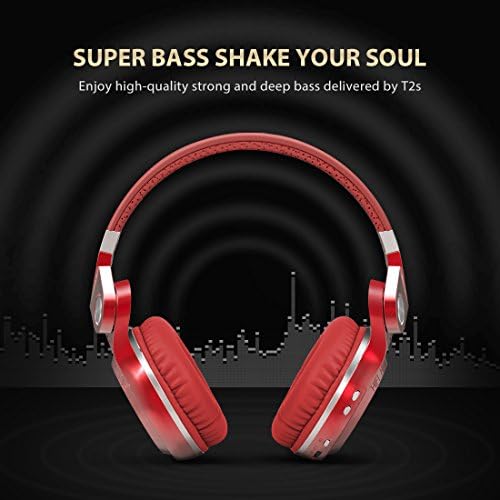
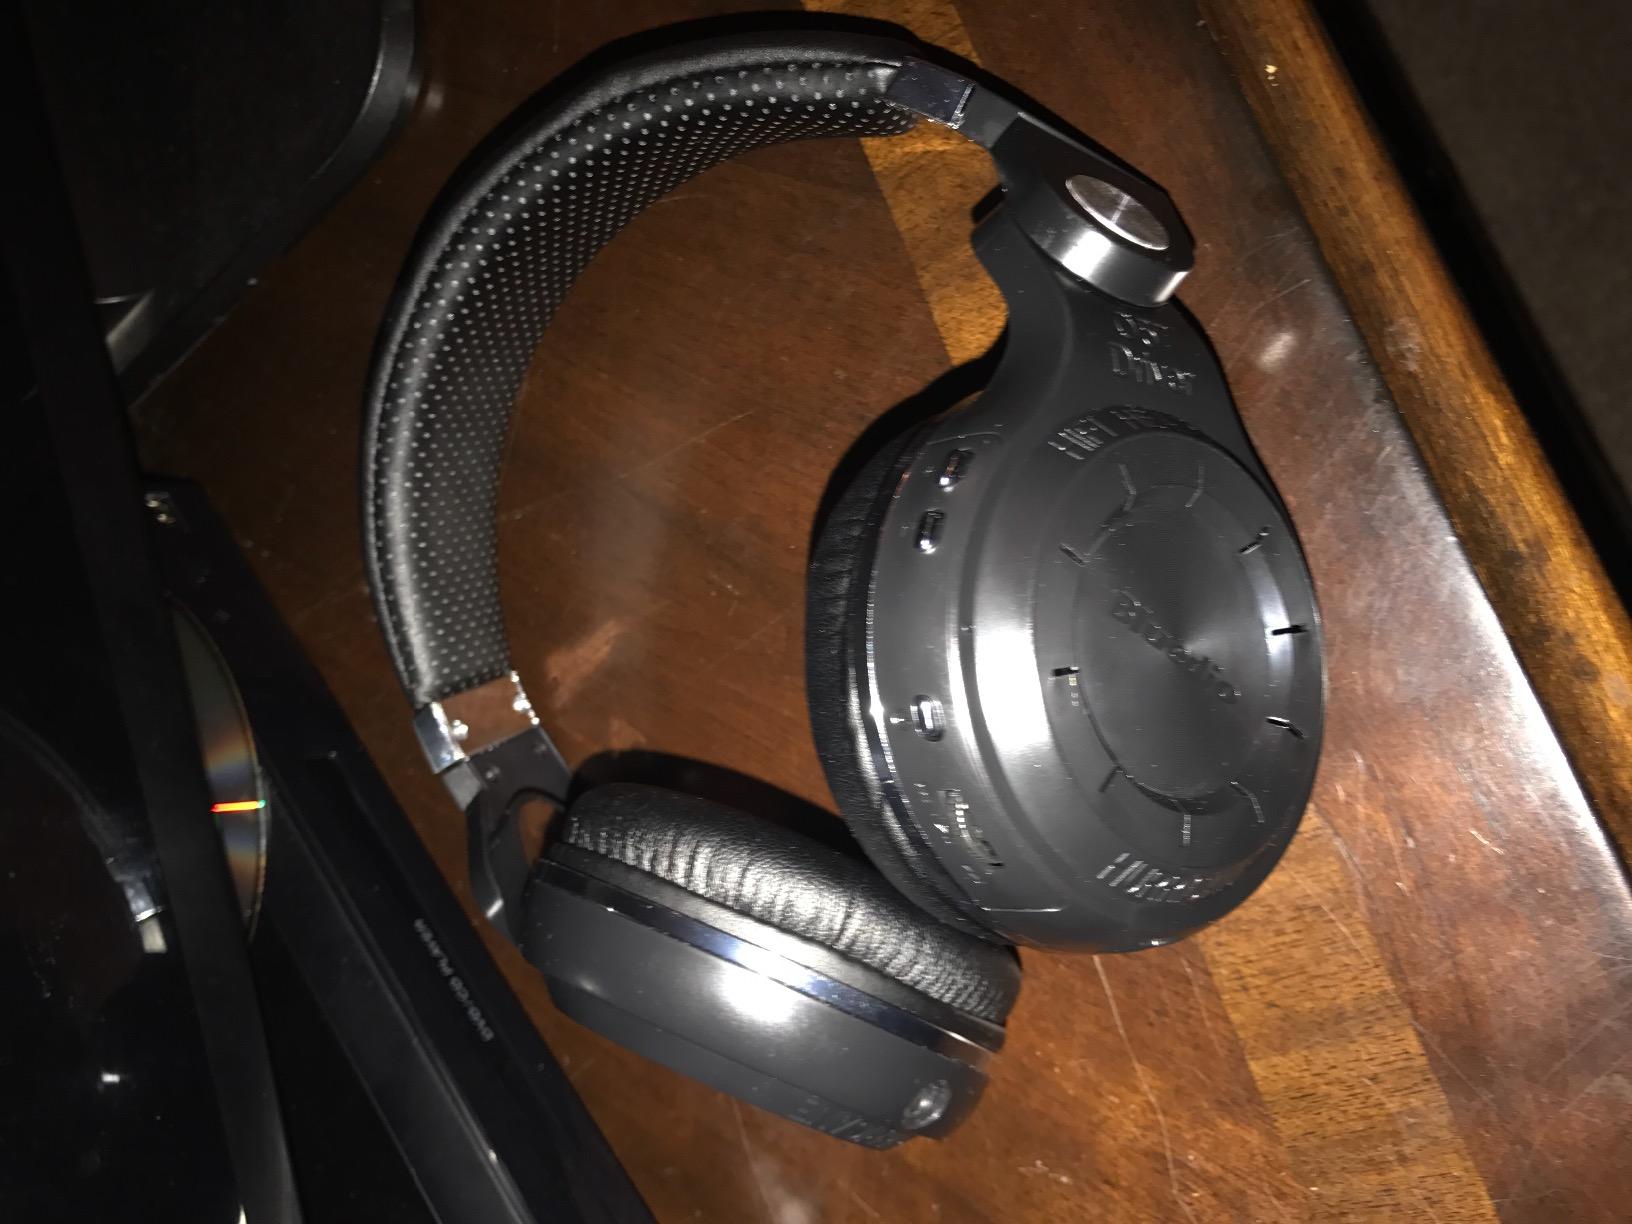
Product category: headphones
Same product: no